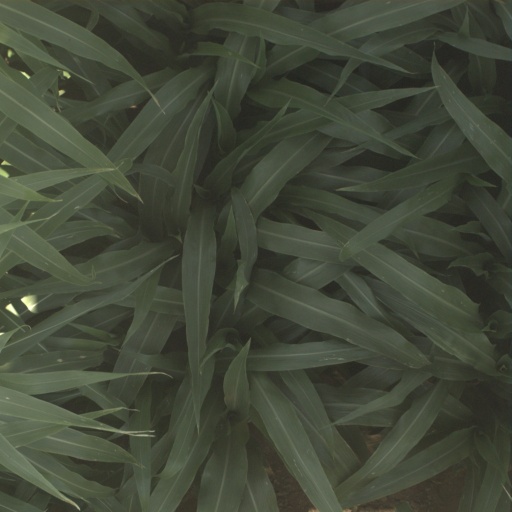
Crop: sorghum